Answer in natural language. Considering the relative positions, is abstract painting in a black frame above or below black rectangular countertop? Choose between the following options: above or below
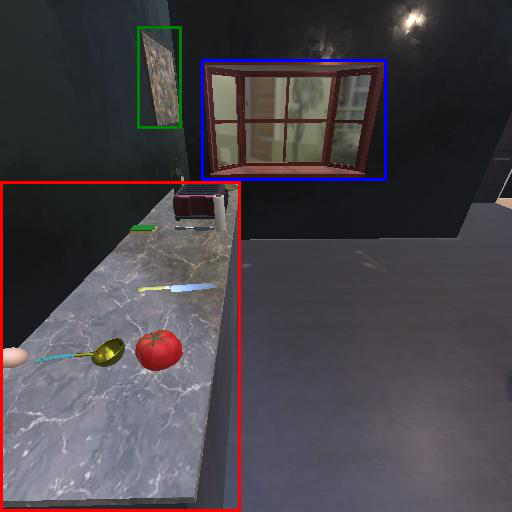
<answer>above</answer>